Kelletia kelletii

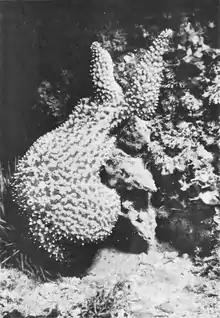
Giant sea stars and "Kelletia kelletii"

Shells of Kellet's whelks have been found in archeological and paleontological sites in southern California.